Multan Cantt

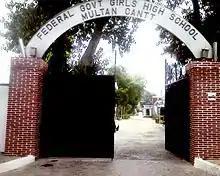
FG Girls High School Multan Cantt entrance gate

St. Mary's Cathedral & Bishop's House is a cathedral church. It is the biggest church in Multan. It is located near Cantonment Multan Hospital opposite Federal Boys School branch 1.